Convoi des 31000

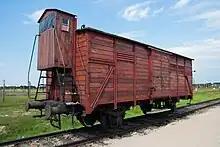
Car of a freight train used for the Holocaust Trains now on display at Auschwitz transformed into a memorial site.

On the evening of 22 January 1943, all the women in the fort were gathered together and 222 of them are called forward. They were told that they would need only one small suitcase and warm clothes for their departure. Although the women did not know their final destination, they were apparently not afraid, as they believed being sent to work in a factory in Germany could not be worse than the cells of the Gestapo.